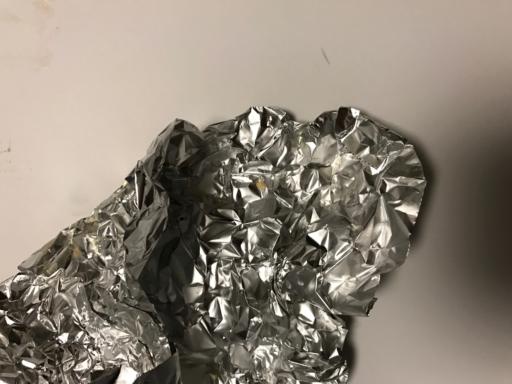
Waste category: metal